Jim Risch

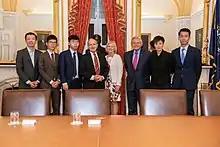
Risch with Hong Kong activists who have become prominent figures in the 2019–2020 Hong Kong protests

Risch is considered politically conservative. The American Conservative Union's Center for Legislative Accountability gives him a lifetime conservative score of 91.54. The liberal Americans for Democratic Action gave him an ideology score of zero in 2019.